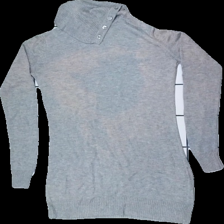
View: front
Type: Dress
Category: Ladies
Brand: H&M
Colors: Grey
Material: 67% viscose, 33% polyester
Cut: Tight
Size: XS
Stains: Major
Price range: <50
Recommended usage: Export